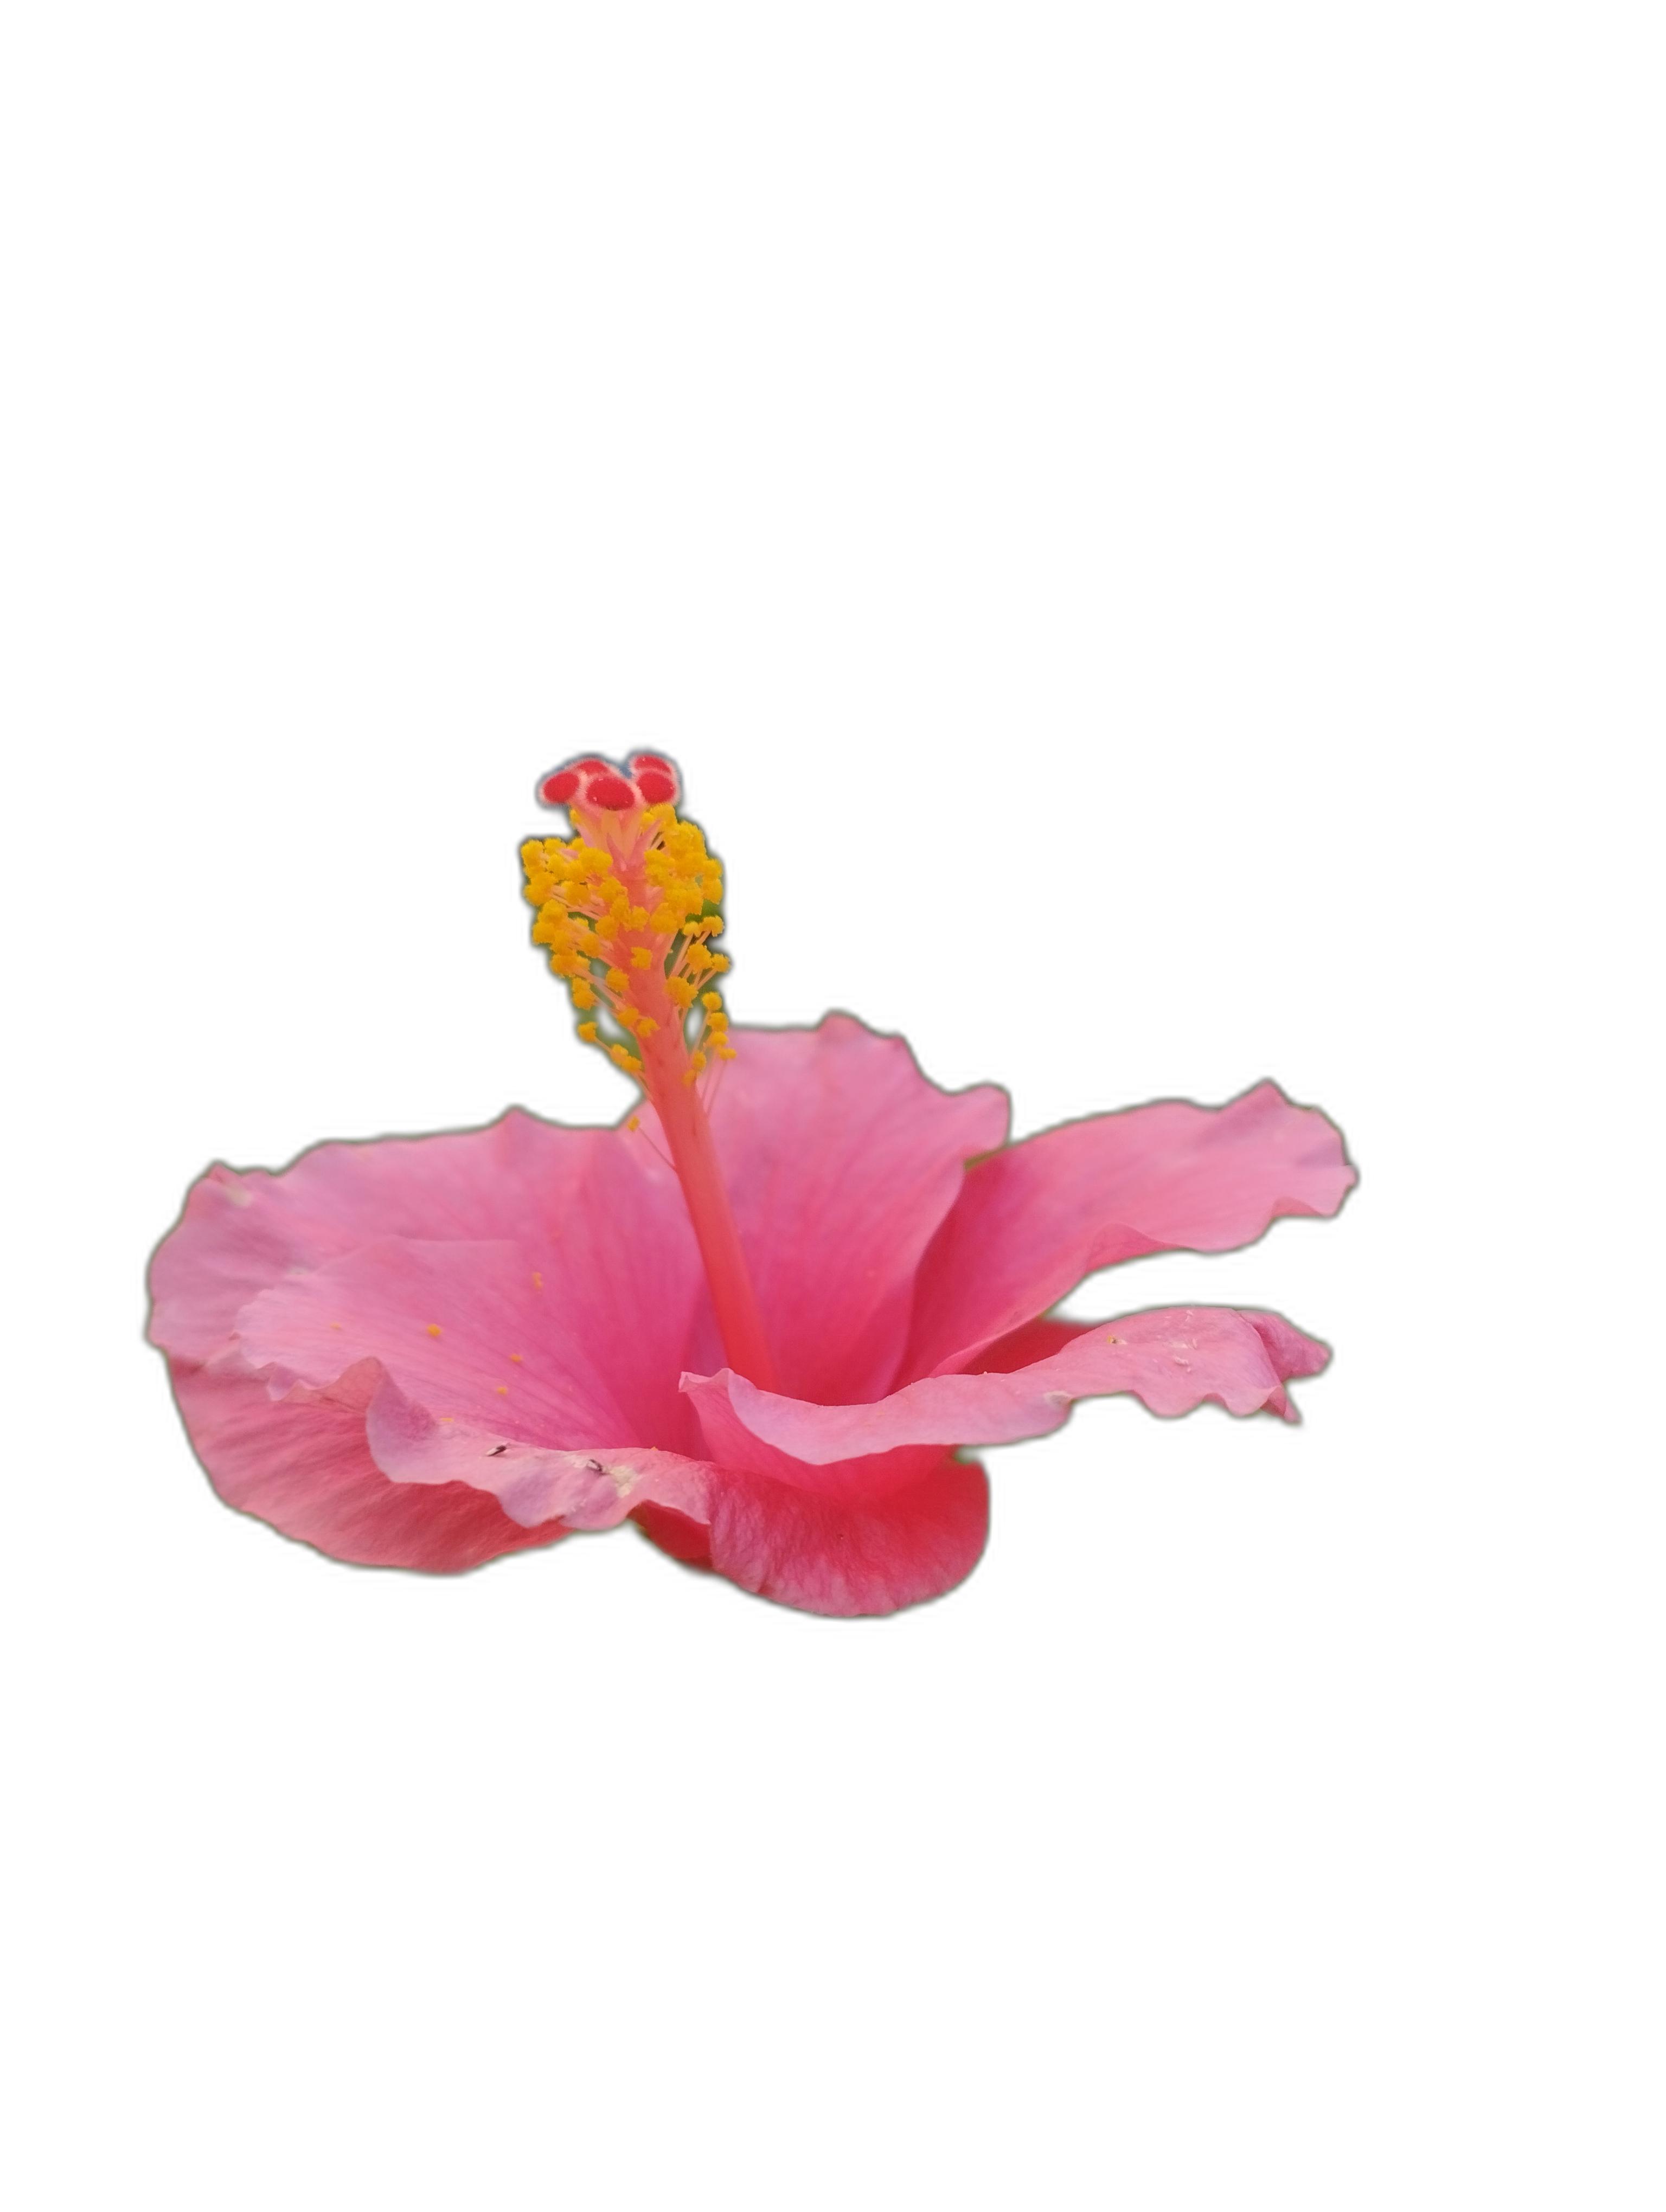
Label: Hibiscus